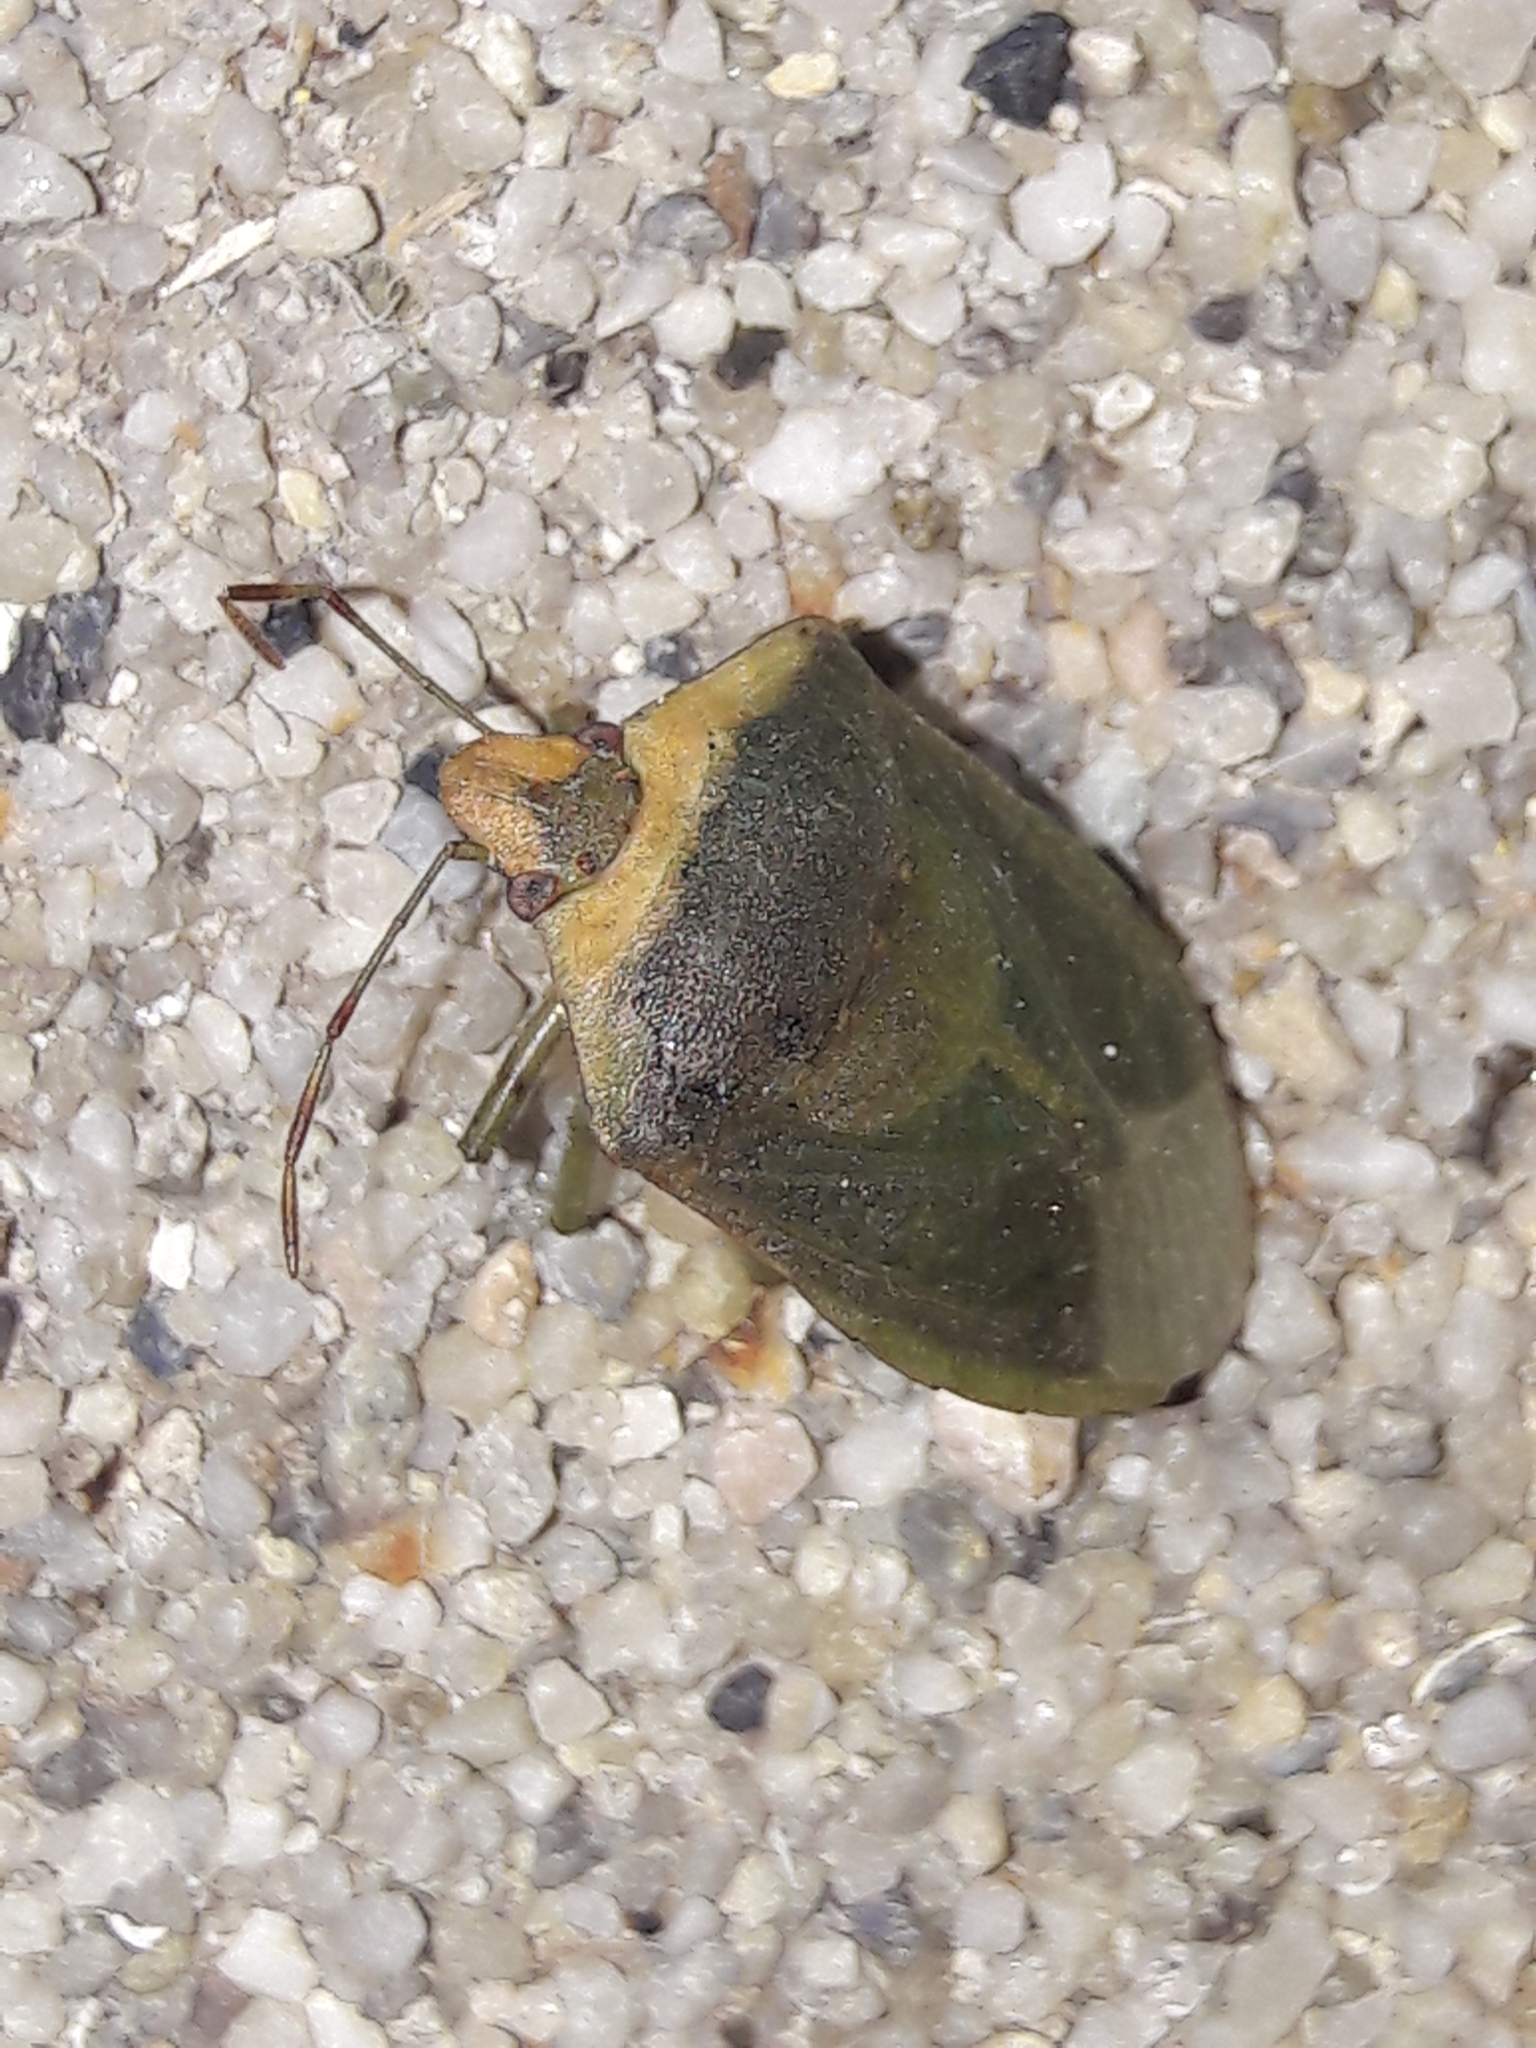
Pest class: stink_bug